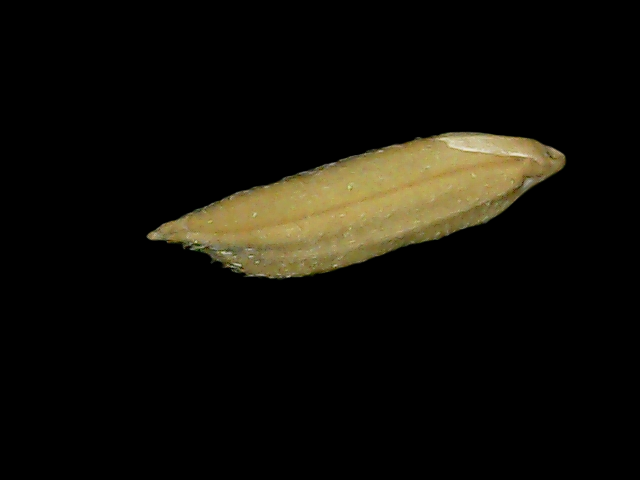
Rice variety: Bd49